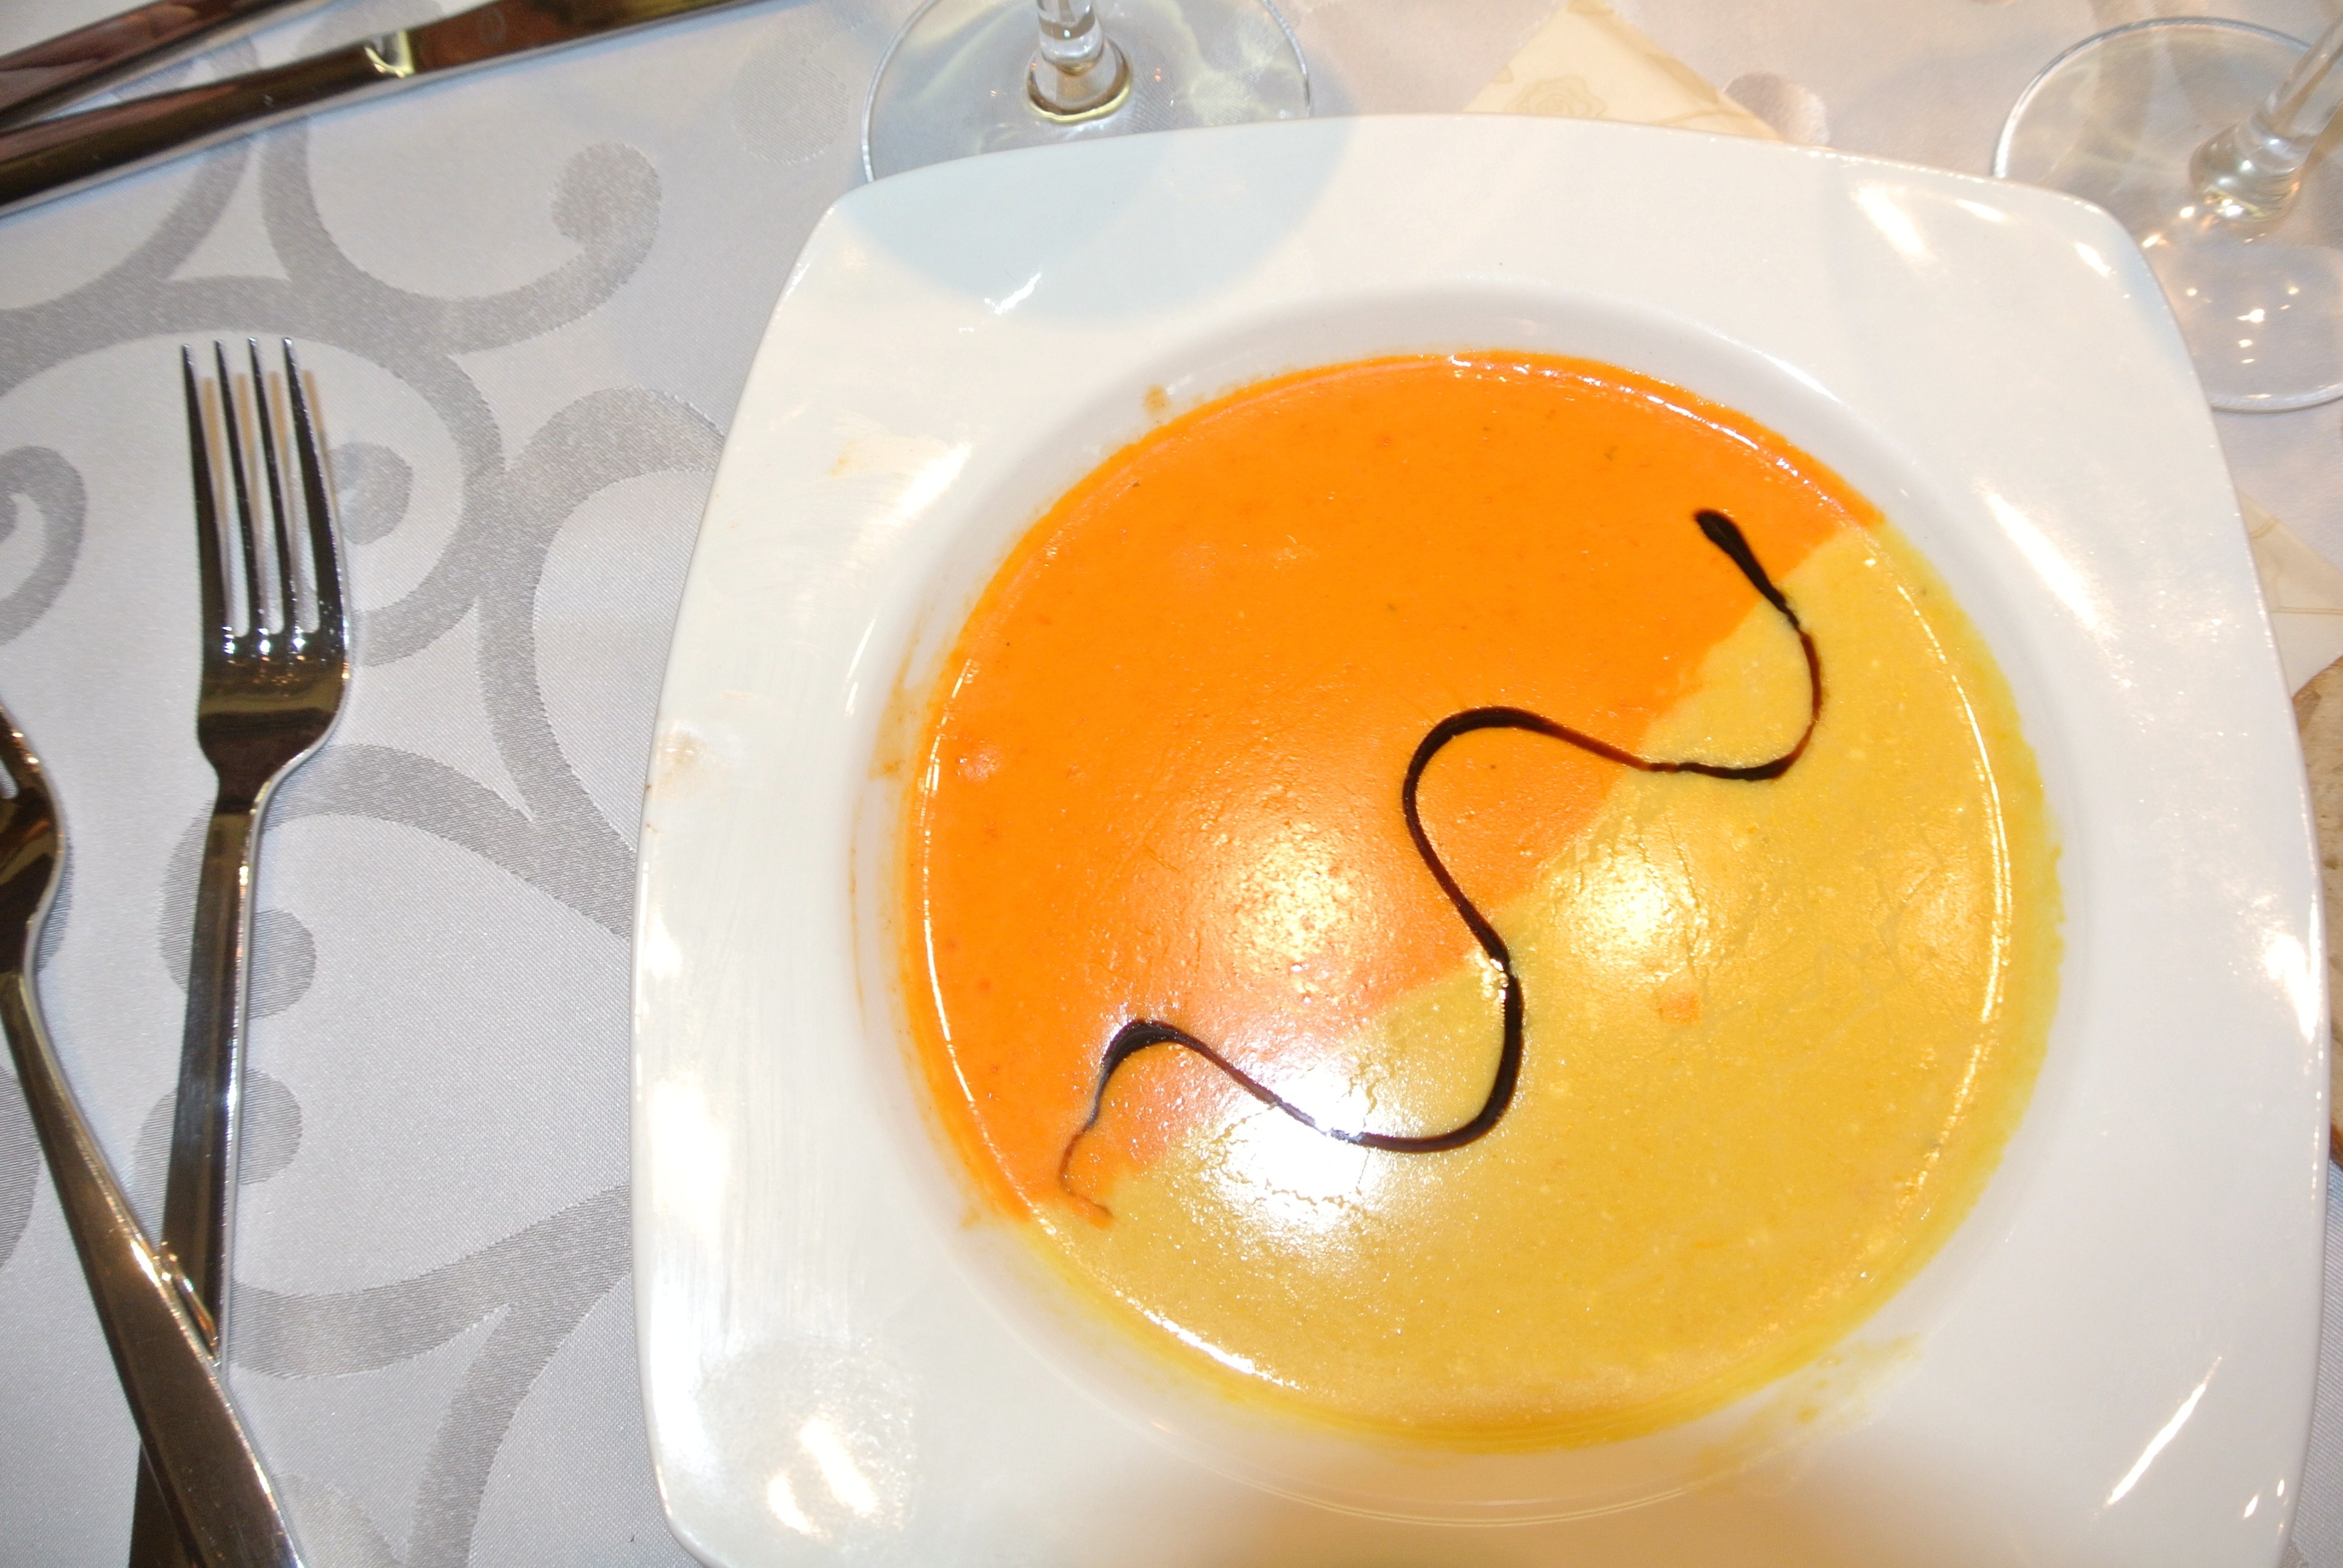
dish, meal, food, produce, plate, kitchen, drink, breakfast, lighting, eat, delicious, soup, cook, nutrition, pumpkin soup, cream of pumpkin soup, soup bowls